Operation Frantic

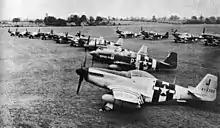
P-51 Mustangs of the 486th Fighter Squadron at RAF Debden 20 June 1944

The bases were farther away than the USAAF wanted, and despite the best efforts were barely adequate for heavy bombers. Soviet infrastructure was not up to Western standards; the spring season turned everything into a sea of mud; and the retreating Germans had destroyed whatever they could. At Poltava, the Germans left behind a large headquarters building, but it was booby-trapped with a radio-controlled bomb that was, however, discovered in time. Also, the American officers found themselves dealing with an unfriendly and suspicious Soviet bureaucracy. In general, US officers agreed that the Red Air Force was cooperative and eager to assist, but the political structure was obstructionist and a source of interminable delays and problems. After August–September, the Soviet attitude became universally hostile, and by 1945 the small American detachments left in great bitterness. Winston Churchill had not been very enthusiastic about Frantic, believing that it was placing a lot more trust on Stalin than was wise, and events seemed to bear him out.